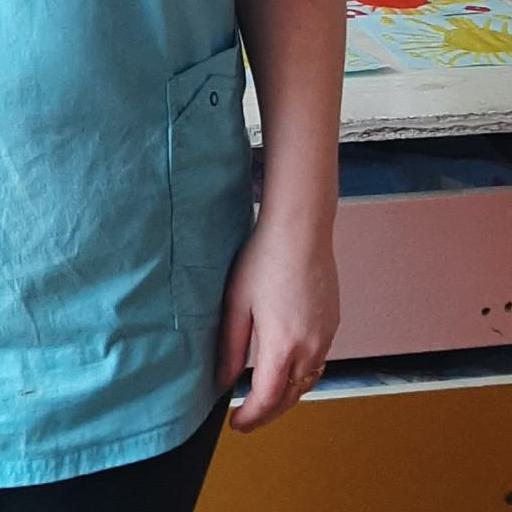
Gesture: no_gesture